Jeff Goodell

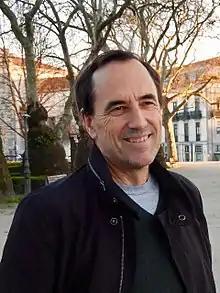
Goodell in 2017

Jeff Goodell is an American author of seven non-fiction books and a longtime contributing writer to "Rolling Stone". Goodell's writings are known for a focus on energy and environmental issues. He is Senior Fellow at the Atlantic Council and a 2020 Guggenheim Fellow.